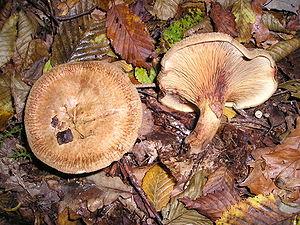
Paxillus involutus, en français le Paxille enroulé, est une espèce de champignons basidiomycètes du genre Paxillus dans la famille des Paxillaceae. Il est largement distribué dans l'hémisphère nord.